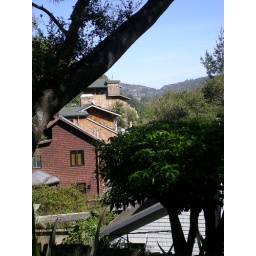
Karen's house in foreground (white), mountains across valley in far background.